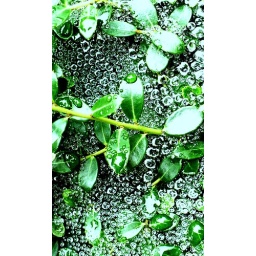
After the midnight rains the ground covering plants were left with jewels in the light. Please view large.